International Motor Show Germany

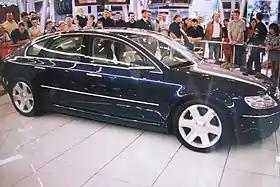
Volkswagen Concept D at the 1999 Frankfurt Motor Show

The 2001 show opened to international media on 11 September, with a series of concept and production vehicle debuts kicking off in the early morning. The following introductions were made at the 2001 show: